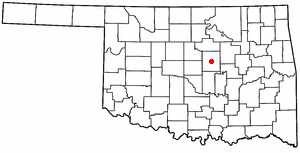
La ville américaine de Chandler est le siège du comté de Lincoln, dans l’Oklahoma. Lors du recensement de 2000, elle comptait 2 842. Chandler se situe sur l'historique Route 66.